Katsuya Okada

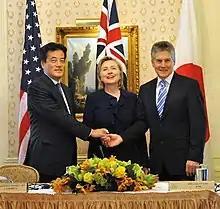
Okada with Hillary Clinton and Stephen Smith in 2009

Okada ran for the House of Representatives at the 1990 general election from LDP, representing Mie Prefecture's third district, and later joined the Takeshita faction of the Liberal Democratic Party, and followed faction leaders Tsutomu Hata and Ichirō Ozawa to join the Japan Renewal Party in 1993. Through a series of splits and mergers, Okada then became a member of the New Frontier Party, Sun Party, and Minseito, finally entering the DPJ upon its merger with Minseito in 1998.